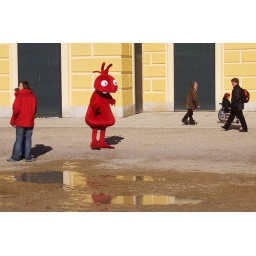
Please ignore the person in the red bug outfit